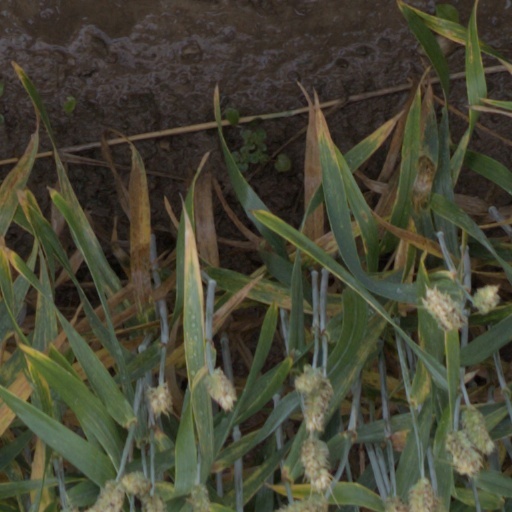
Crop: wheat